Corporation tax in the Republic of Ireland

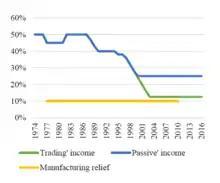
Irish corporate tax rates (1974 to 2016). Source: Revenue.

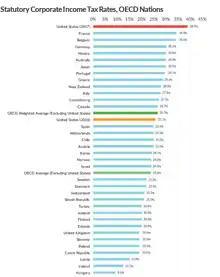
2018 "headline" corporate tax rates for all 35 OECD members (pre and post the 2017 U.S. TCJA)

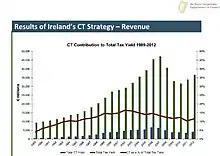
Irish Corporation Tax as a % Irish Exchequer Tax has between 10% and 16% of Total Irish Tax. Source: Department of Finance (Ireland)

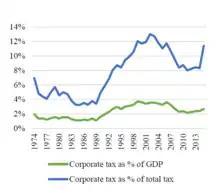
Irish Corporation Tax as % of Irish GDP, and as % of Total Irish Gross Tax (1974 to 2016). Source: OECD.

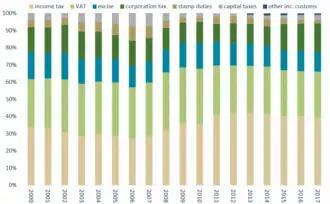
Distribution of Irish Exchequer Tax Revenues

Each year, the Department of Finance is required to produce a report on "Estimates for Receipts and Expenditure" for the coming year. The table below, is extracted from the "Tax Revenues" section of the report for the prior-year (e.g. the 2017 column is from the 2018 report), by which time the "Tax Revenues" for that year are largely known (although still subject to further revision in later years).